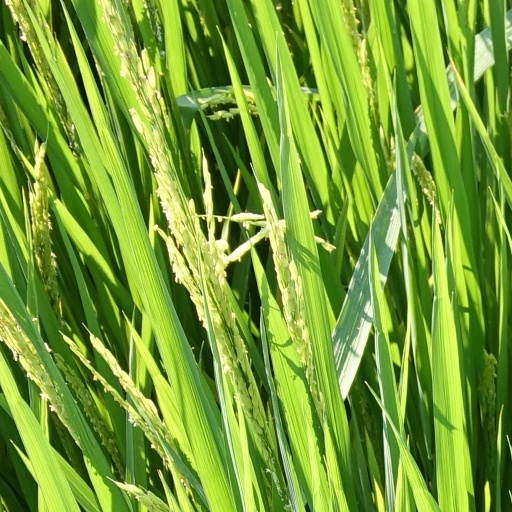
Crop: rice